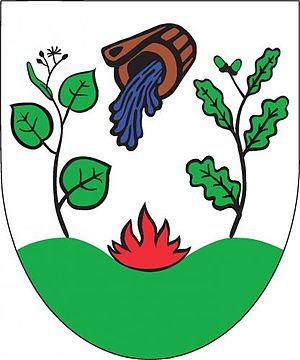
Krasíkov est une commune du district d'Ústí nad Orlicí, dans la région de Pardubice, en République tchèque. Sa population s'élevait à 327 habitants en 2017.